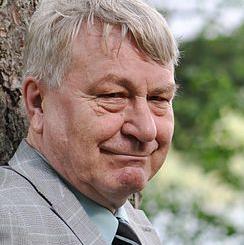
Age: 66